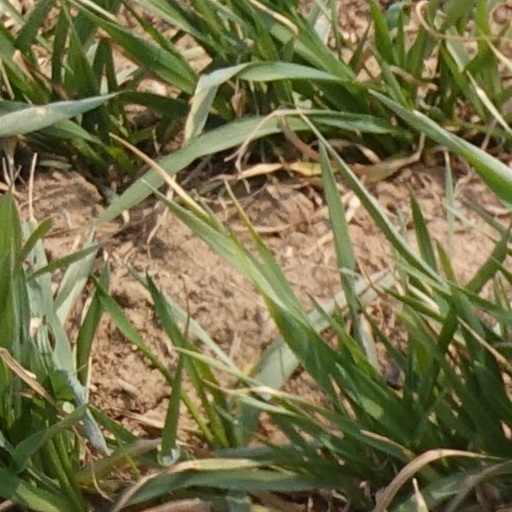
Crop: wheat